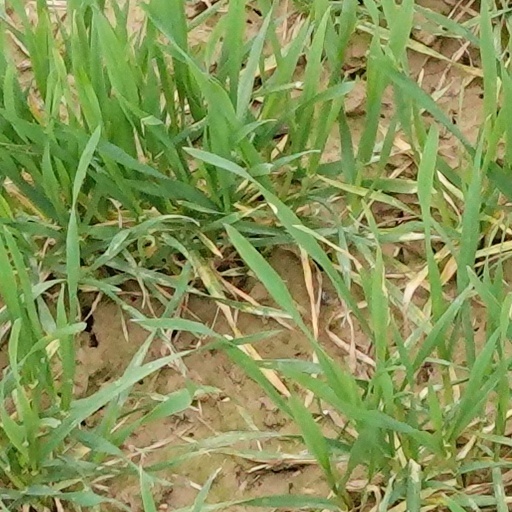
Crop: wheat